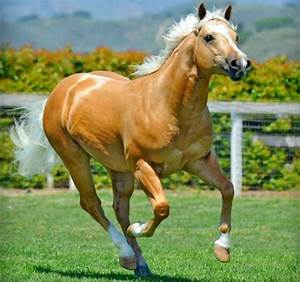
Label: cavallo